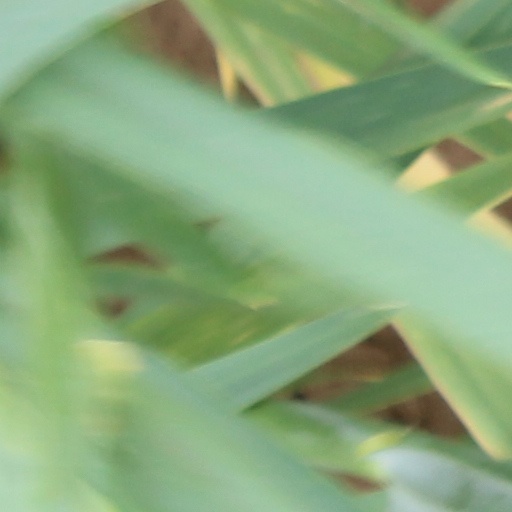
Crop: wheat